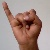
The image shows a hand gesture representing the letter 'I' in Indian Sign Language.